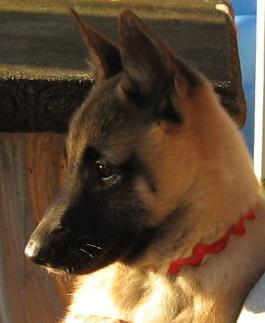
malinois